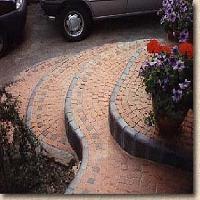
Weather: cloudy or overcast